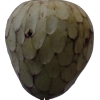
Label: cherimoya